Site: brandenburg
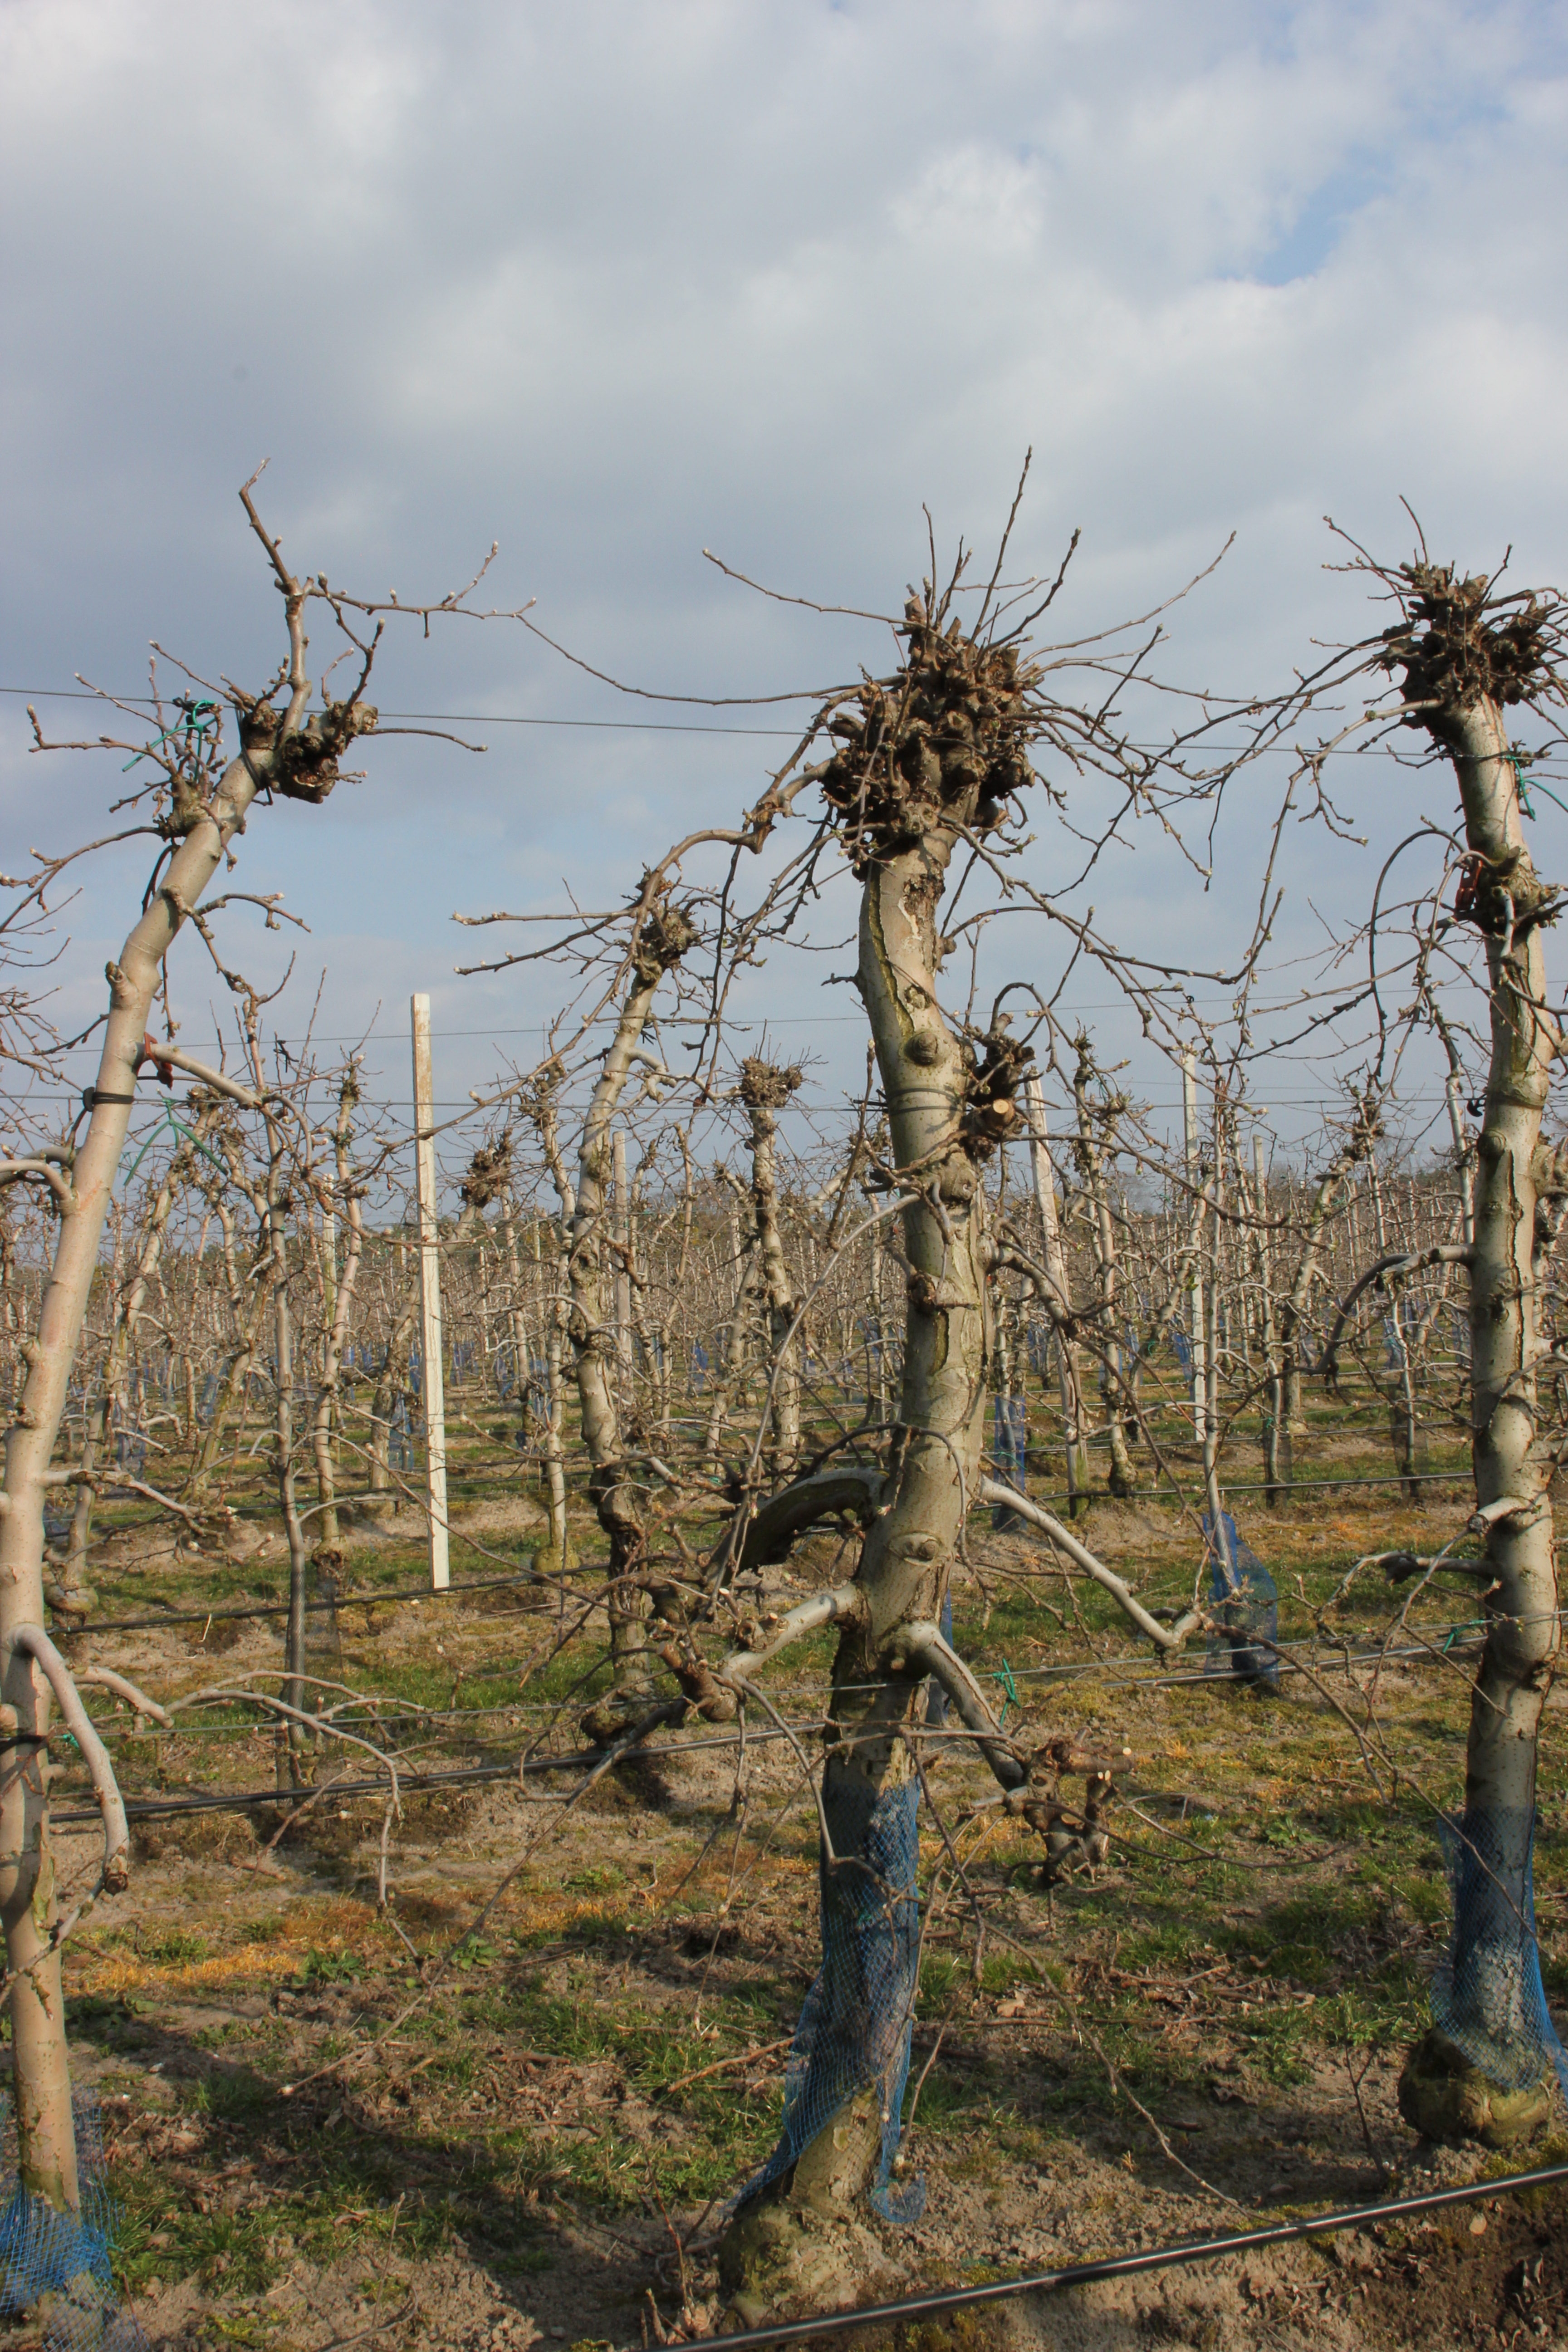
Growth stage (BBCH 03): Bud development